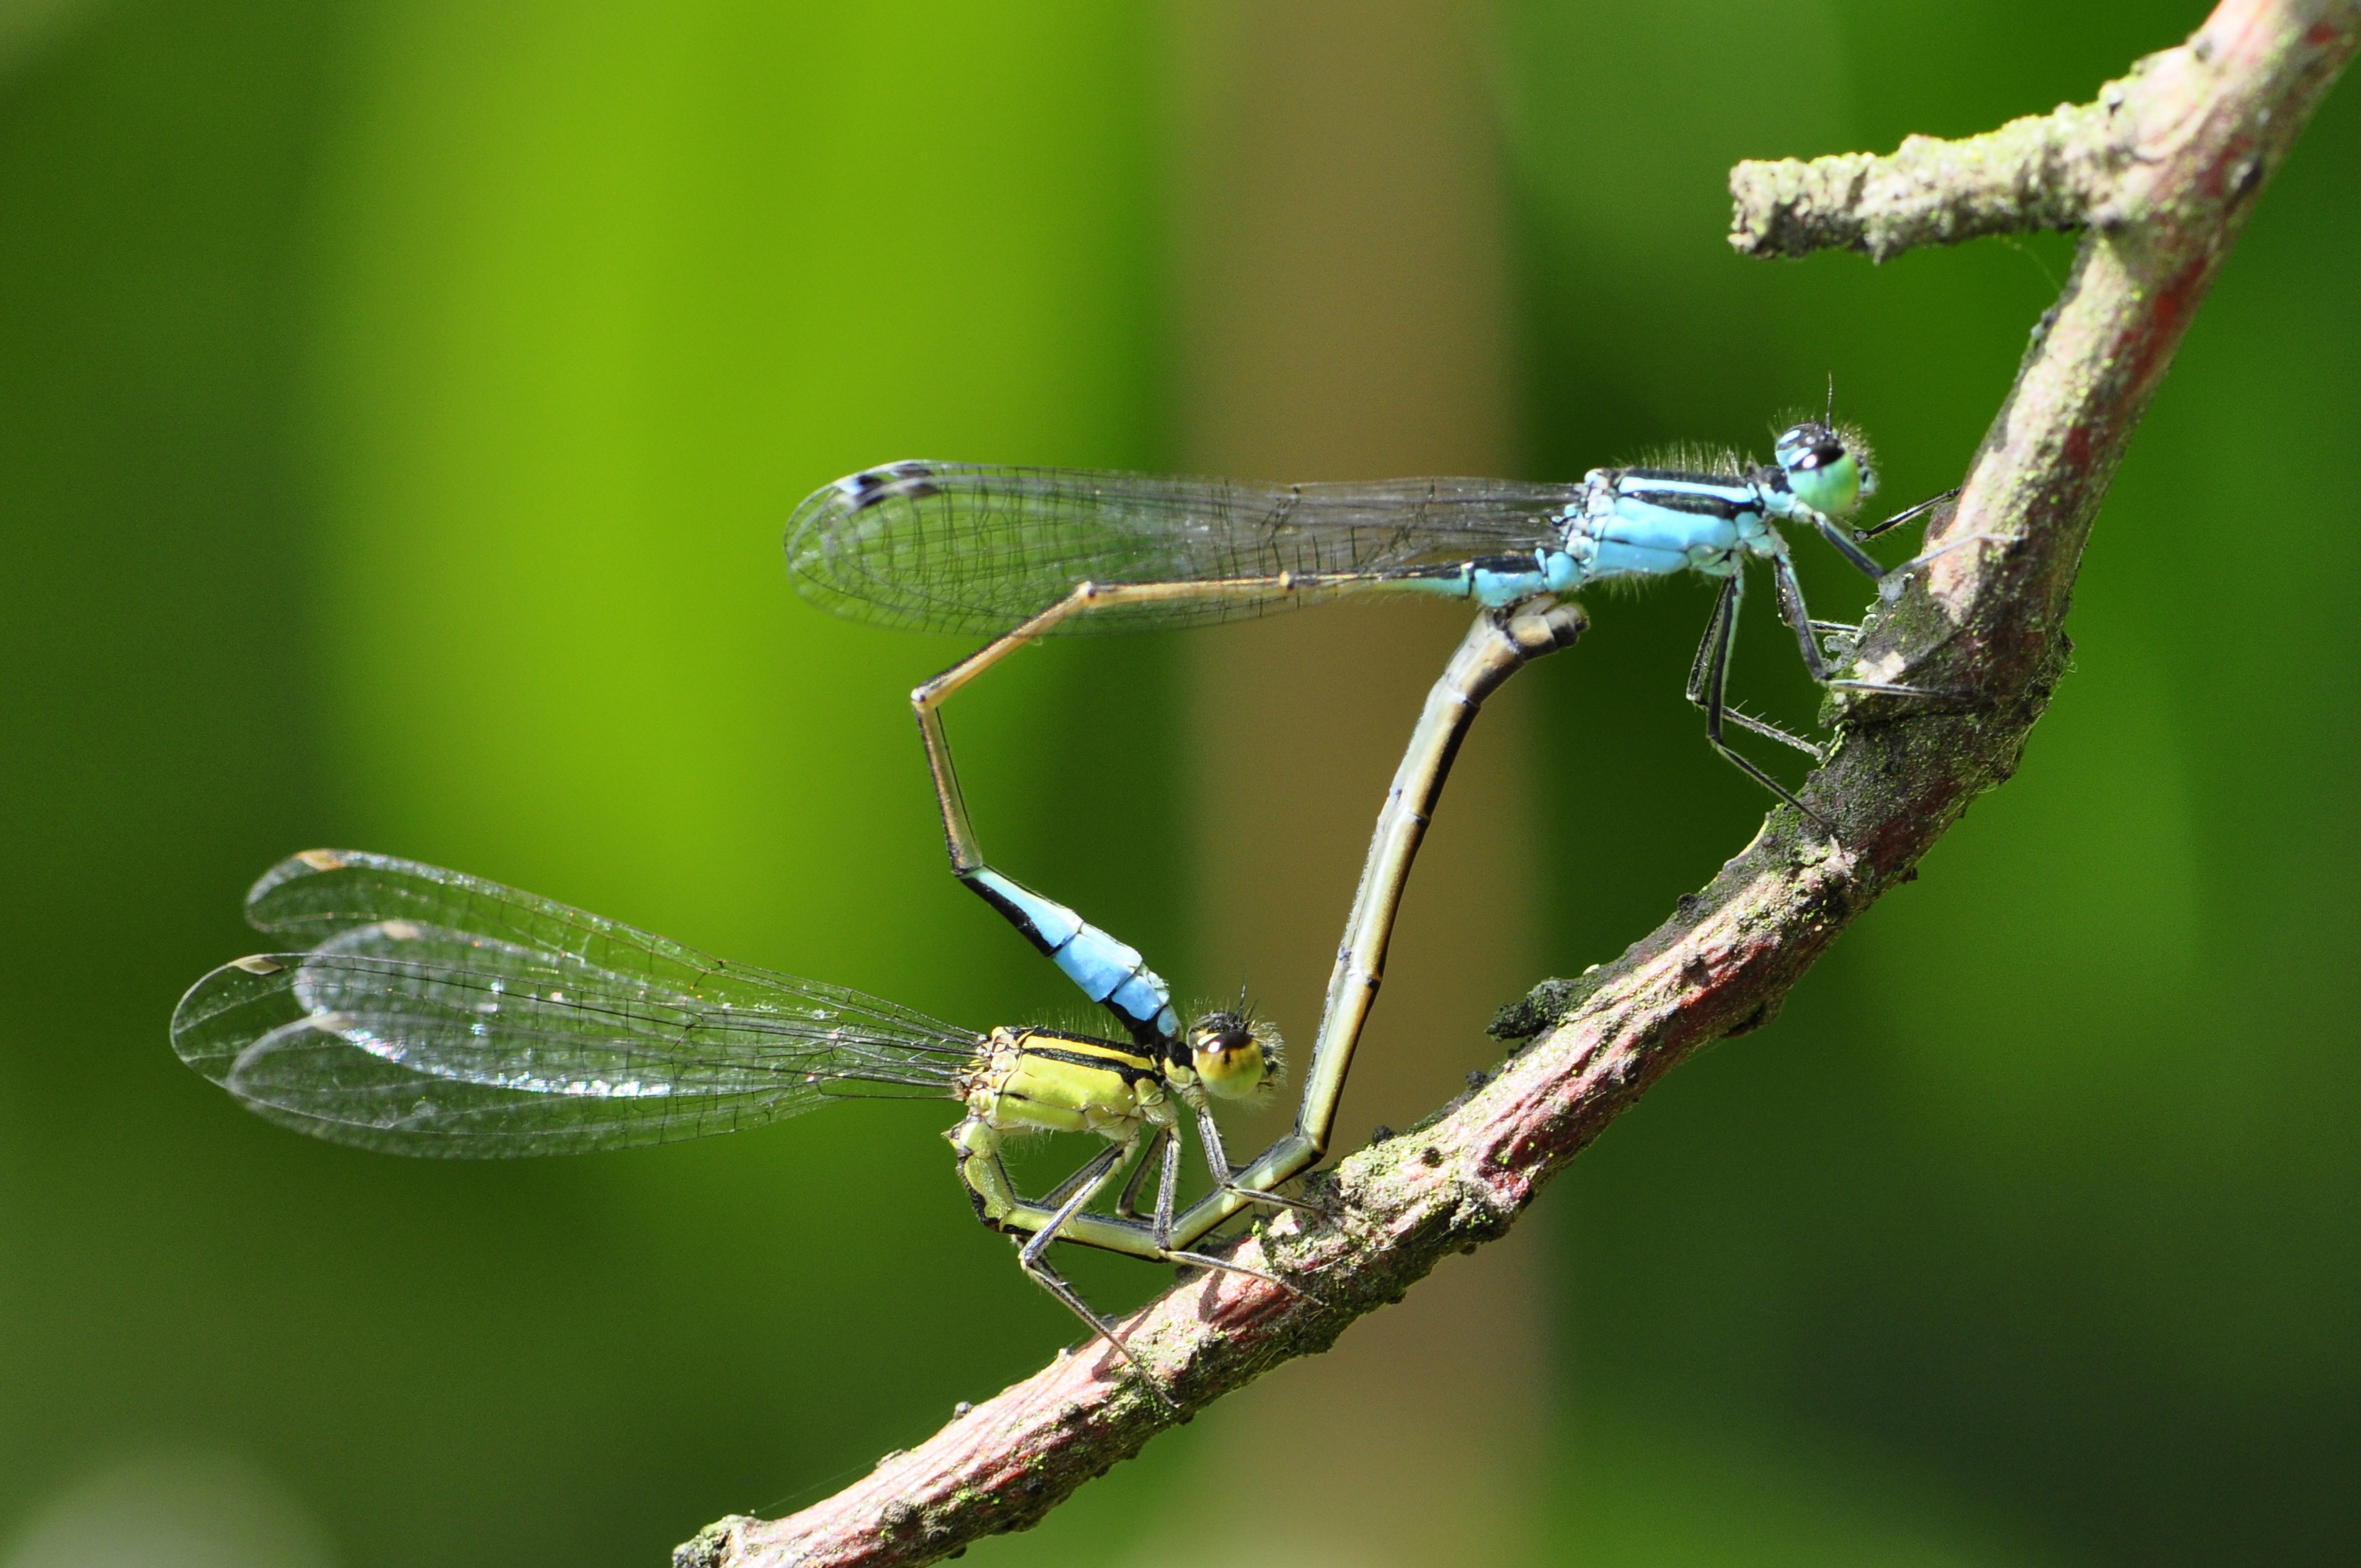
water, nature, wing, photography, wheel, lake, green, insect, macro, yellow, close, fauna, invertebrate, close up, turquoise, dragonfly, damselfly, macro photography, arthropod, plant stem, dragonflies and damseflies, net winged insects